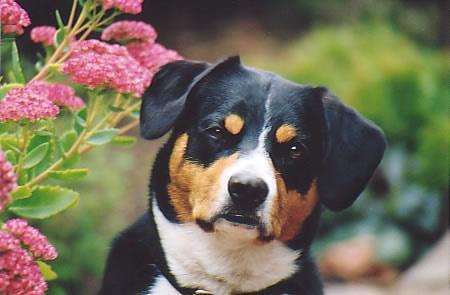
EntleBucher